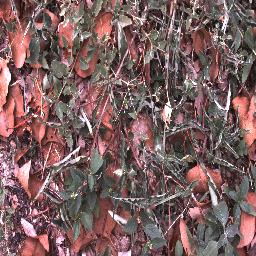
Label: negative